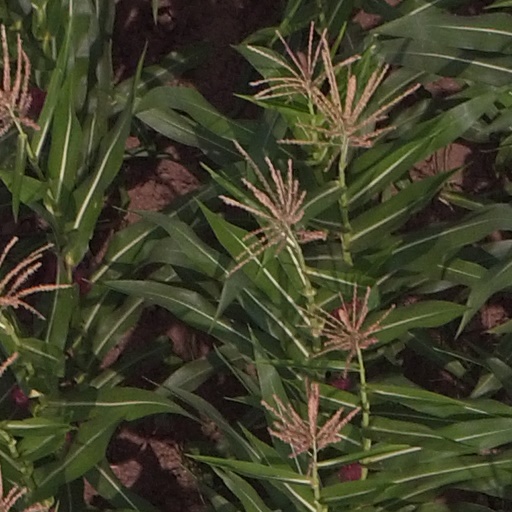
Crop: maize; corn